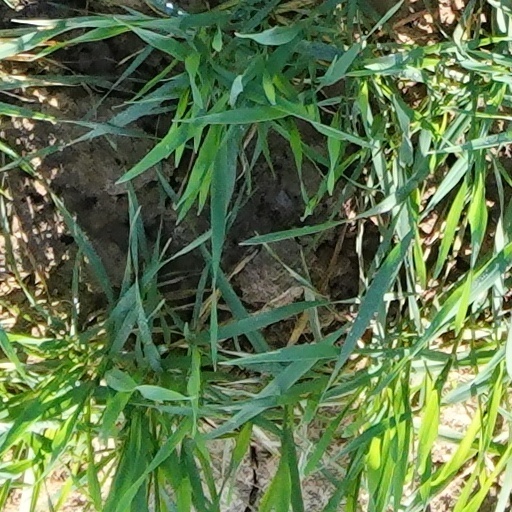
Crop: wheat